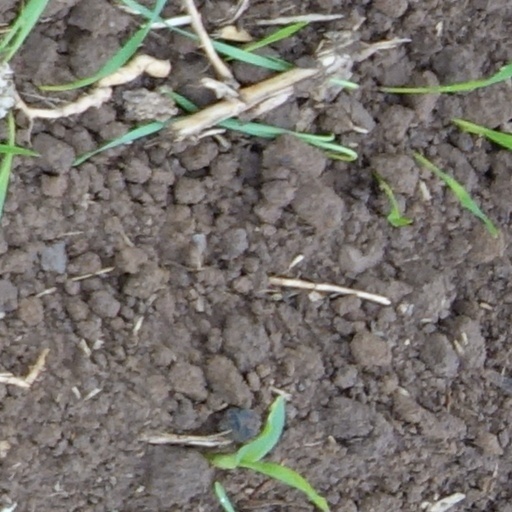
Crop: wheat